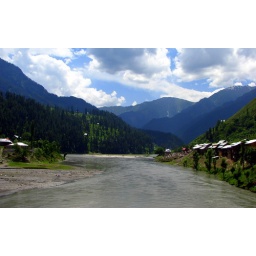
Opposite view of river neelum from Sharda bridge in Azad Kashmir